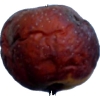
Label: apples